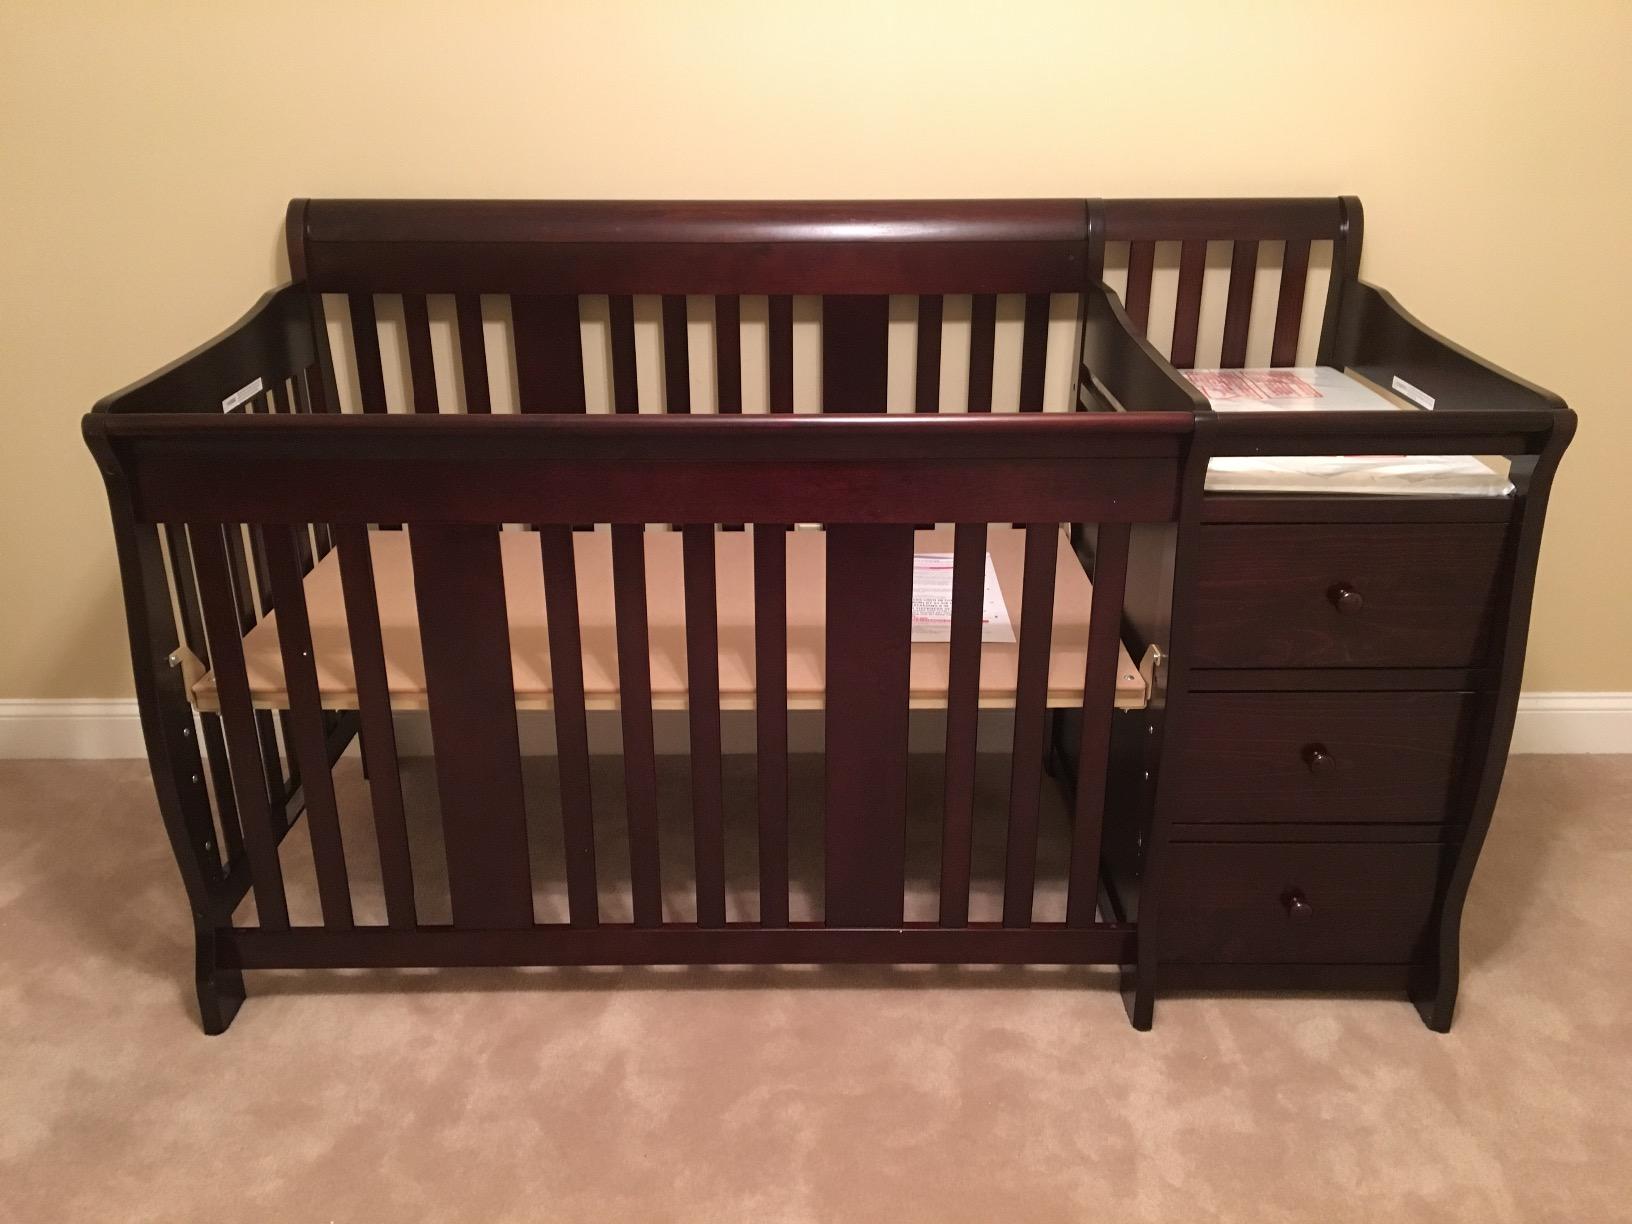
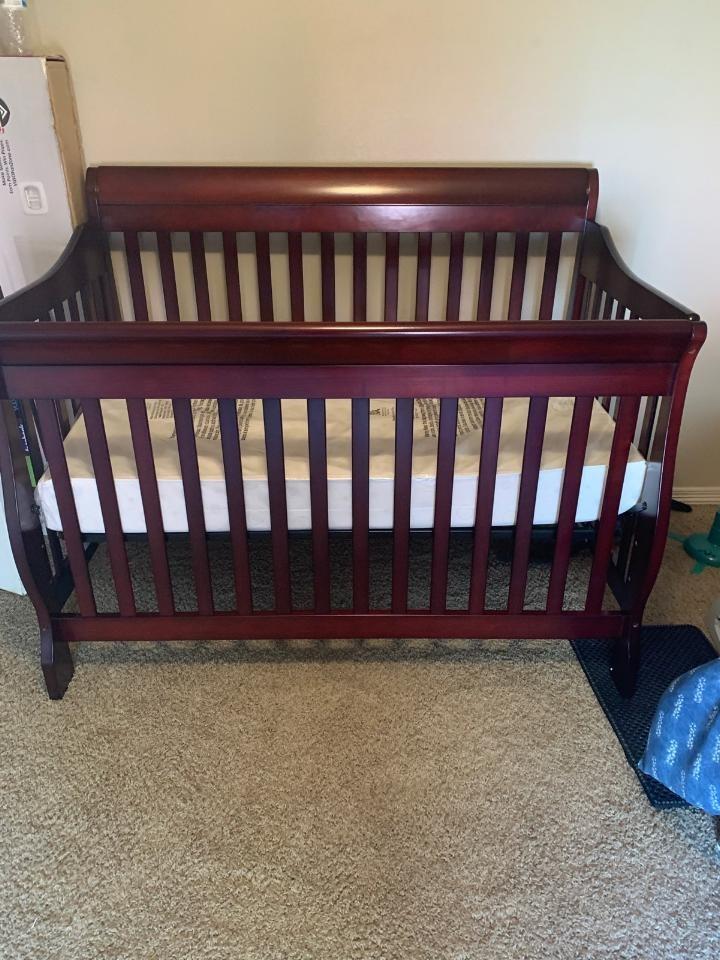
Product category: products_crib
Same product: no